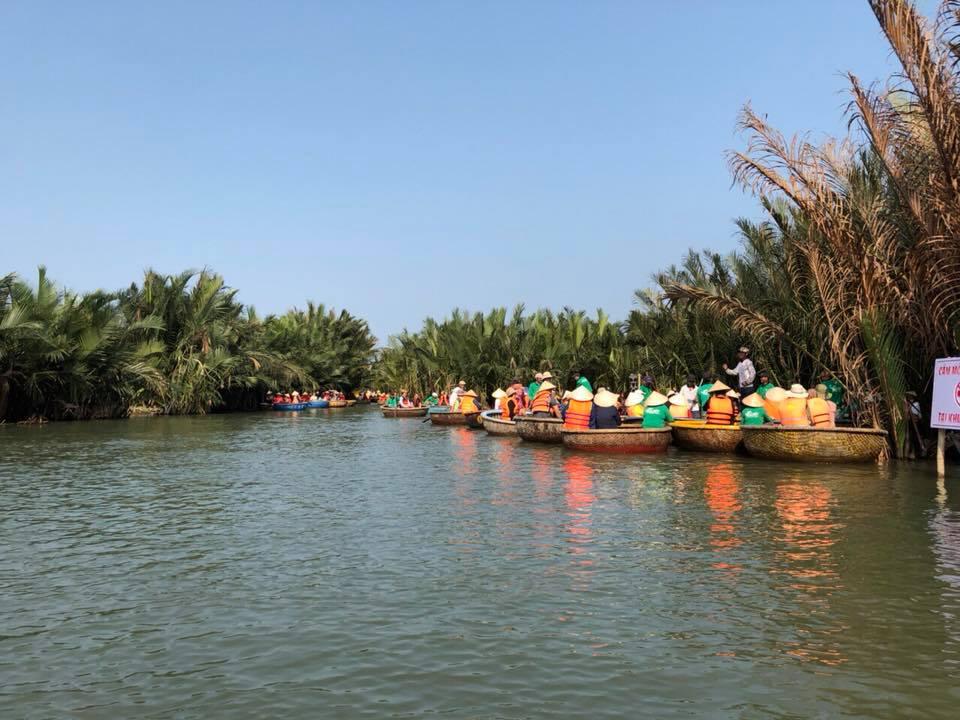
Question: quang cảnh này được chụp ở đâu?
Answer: trên một khúc sông